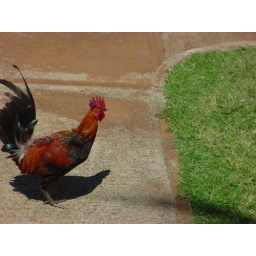
Cock of the walk. These chickens are running wild all over the islands!